ArcheAge

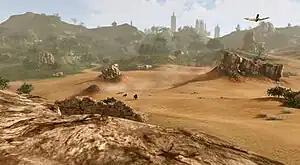
Typical in-game scenery with player using a glider (upper right corner)

In addition to traditional combat settings, "ArcheAge" offers naval combat in such settings where players have to secure trade routes or engage in sea-land battles. Ships need to be built and equipped with weaponry and manpower and fights can be between players or against sea monsters.